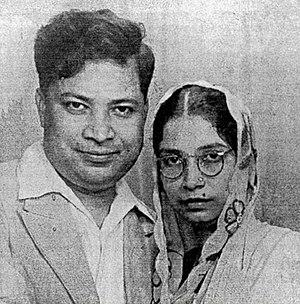
Sufia Kamal, née le 20 juin 1911 et morte le 20 novembre 1999 à Dacca, est une poétesse, écrivain et militante féministe bangladaise.